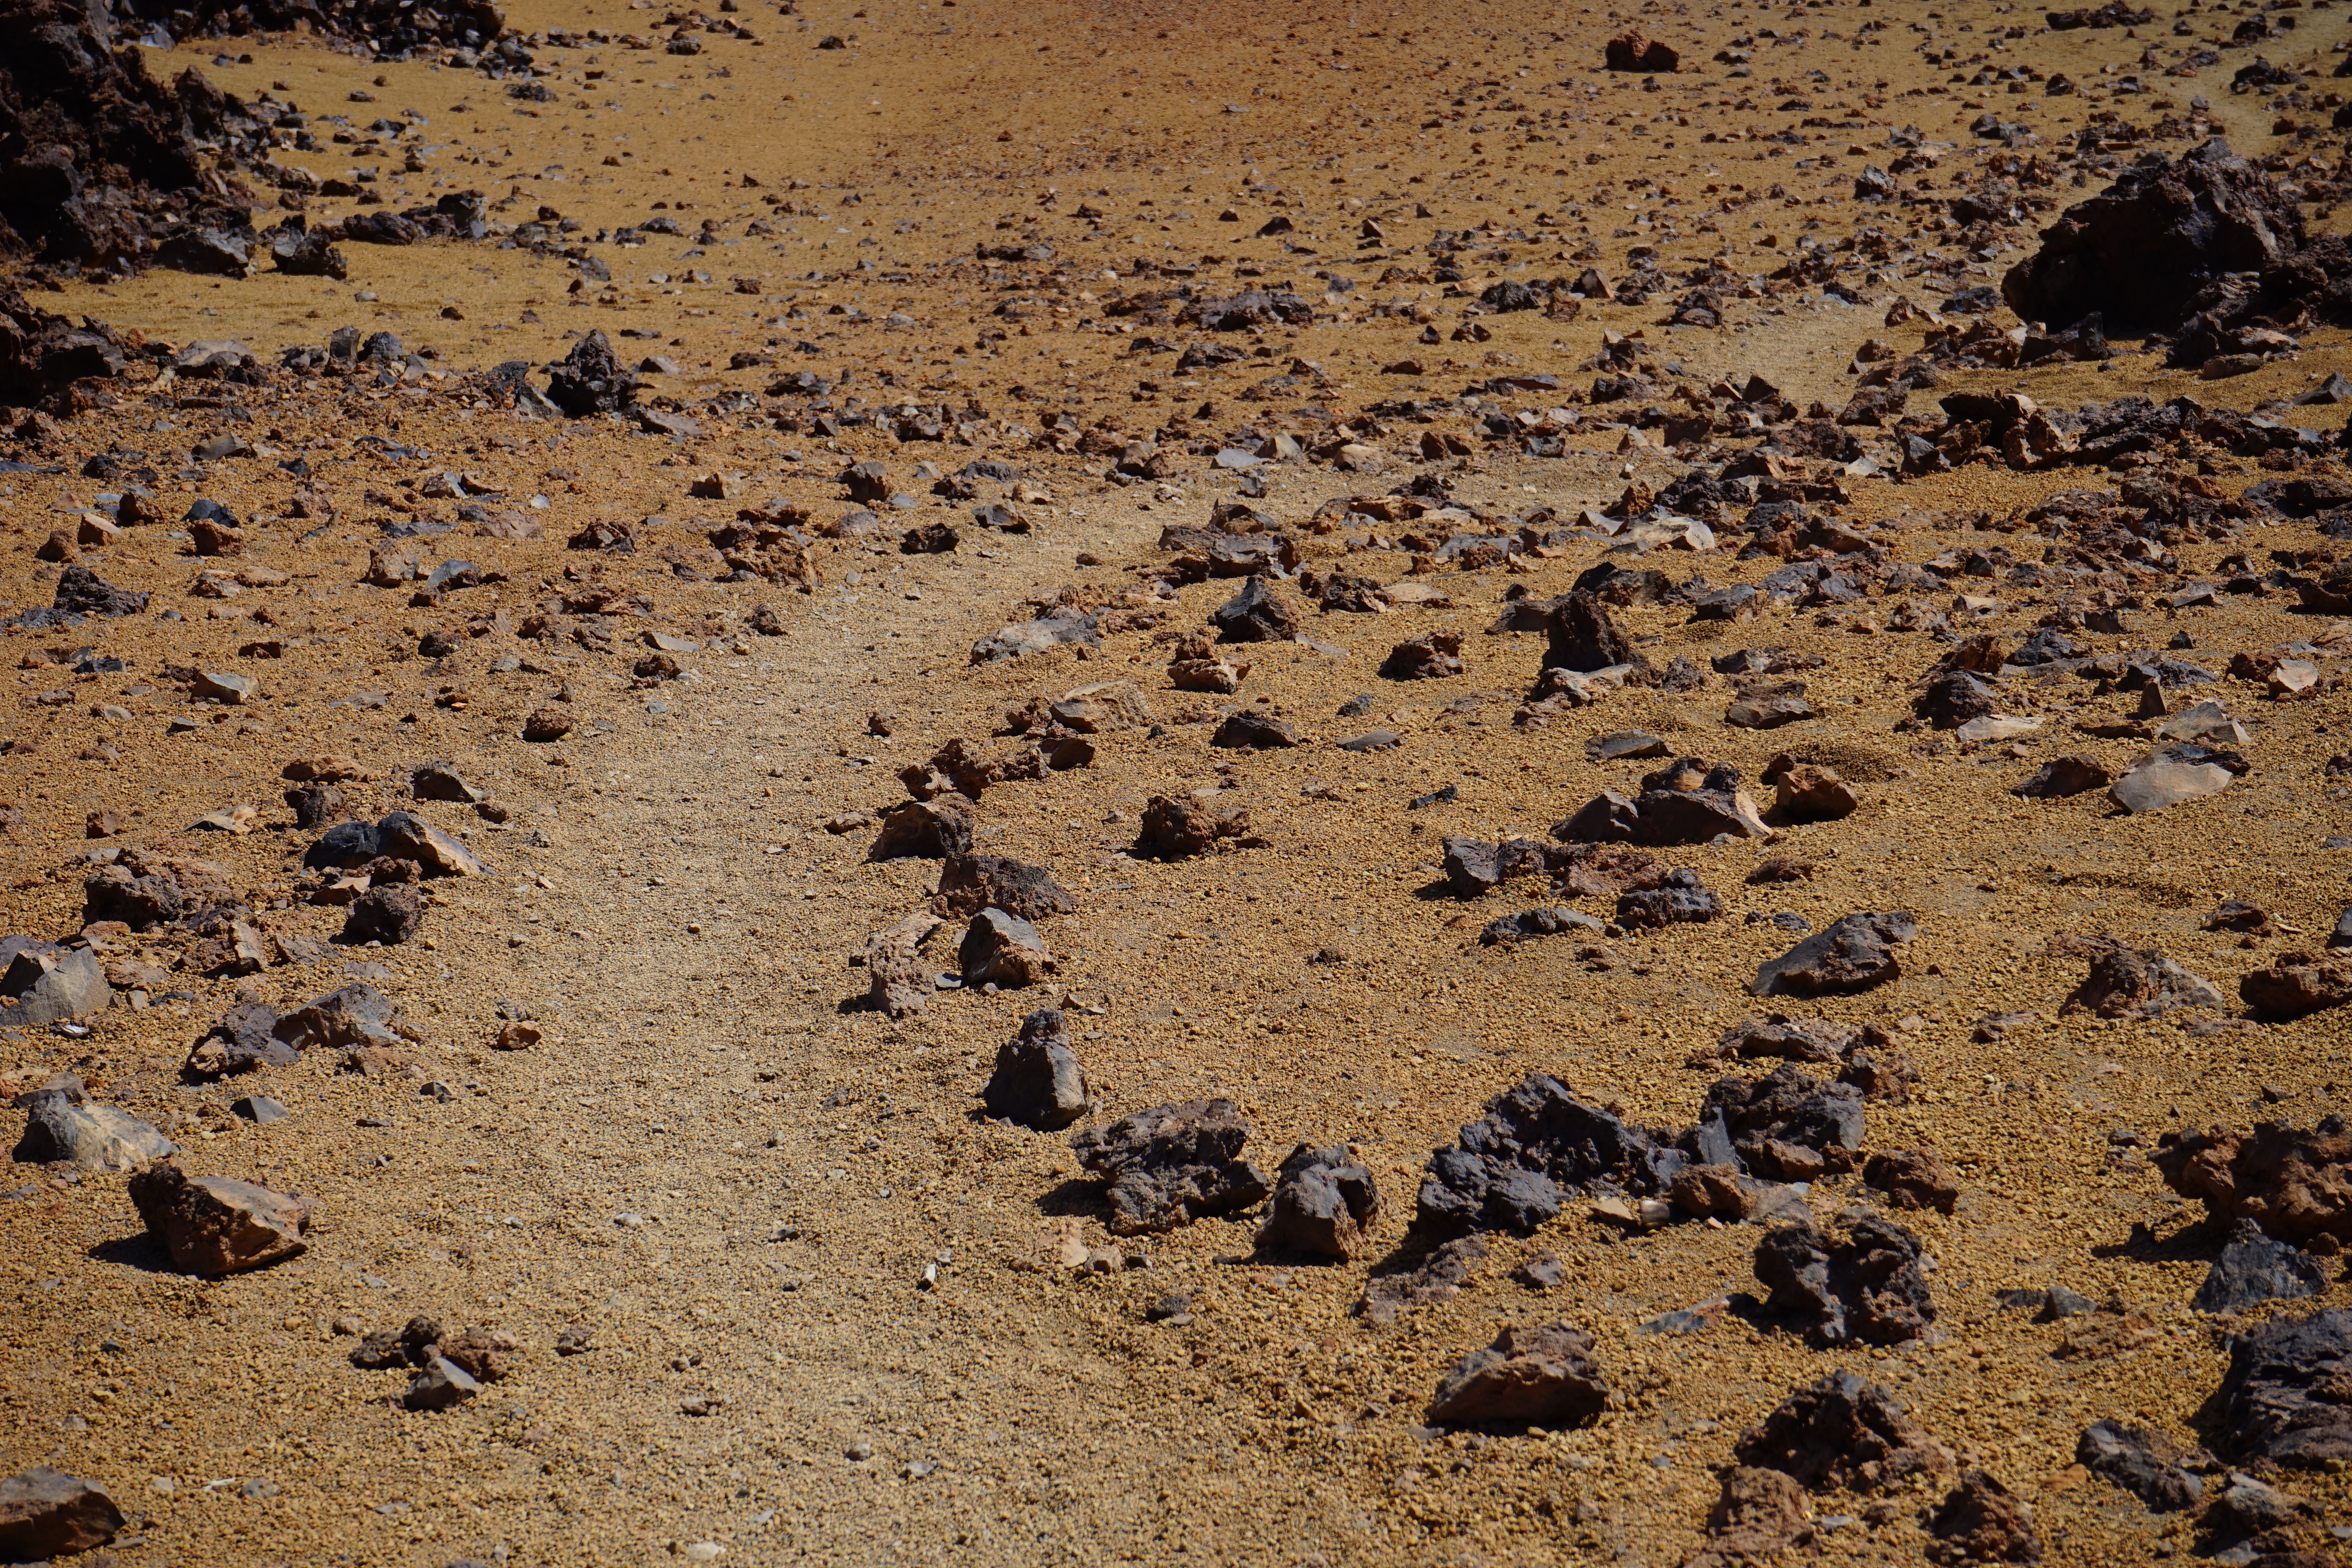
path, sand, rock, desert, footprint, mud, soil, material, trace, rocks, stones, geology, tenerife, lava, away, basalt, canary islands, migratory path, lunar landscape, teide national park, natural environment, pumice stone